Samir Ghawshah

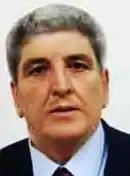

Samir Ghawshah also spelled Samir Ghosha (1937–August 3, 2009), was a Palestinian politician and militia leader. He was the head of the Secretary-General of the Palestinian Popular Struggle Front (PPSF) and member of the Palestine Liberation Organization Executive Committee. Ghawsha also served in the Palestinian National Authority as Minister of Labor and later on Minister of Jerusalem.